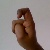
The image shows a hand gesture representing the letter 'X' in Indian Sign Language.